Driss Roukhe

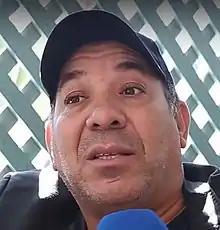

Roukhe was born in Dyour Jdad B’ni M’Hamed, a poor neighborhood of Meknes, and lost his father when he was 7. He practiced theater in high-school and with various youth associations. He later joined the High Institute of Theatrical Arts and Cultural Animation (ISADAC) where he was formally trained as an actor.